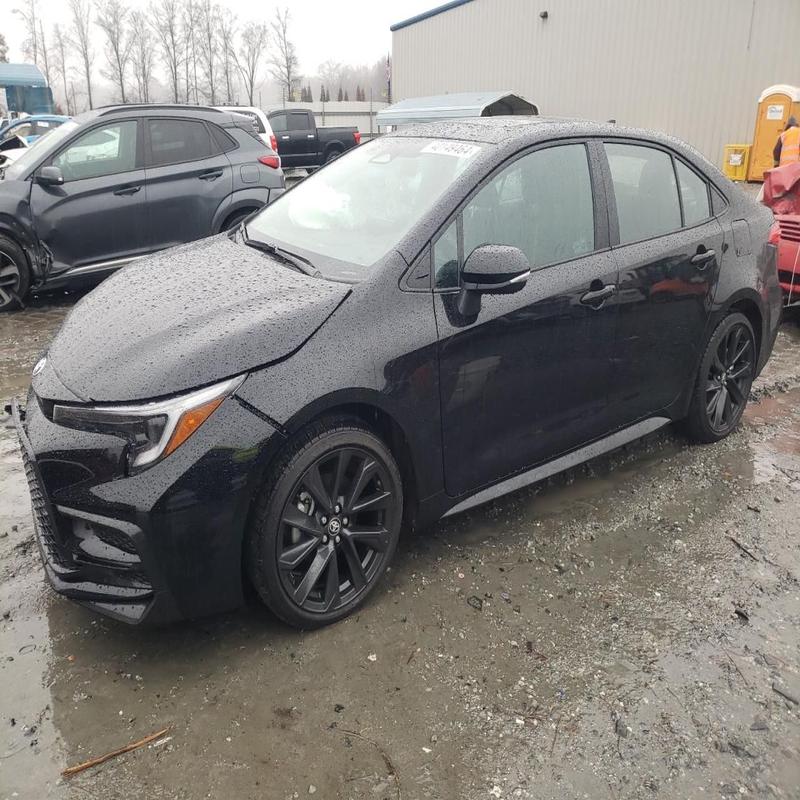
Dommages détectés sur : pare-choc avant, capot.
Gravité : mineur